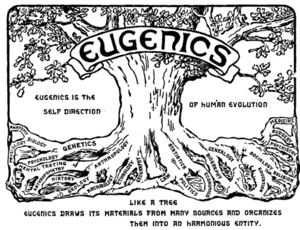
Eugenik
Logo fra den anden internationale eugenik konference i 1921, der viser eugenikken som et træ, der forener en række vidensområder.[1]
Eugenik er en ideologi, der anser det som et politisk anliggende at kontrollere fordelingen af arvemateriale i befolkningen. Eugenik kaldes også arvehygiejne eller racehygiejne. Formålet er at kortlægge arvemassen i en befolkning og på dette grundlag at arbejde aktivt for at ændre befolkningens samlede arvemasse ud fra hvad der anses at være ønskelige og uønskede genetiske træk ved at begrænse og fremme børneavl for forskellige grupper eller individer.